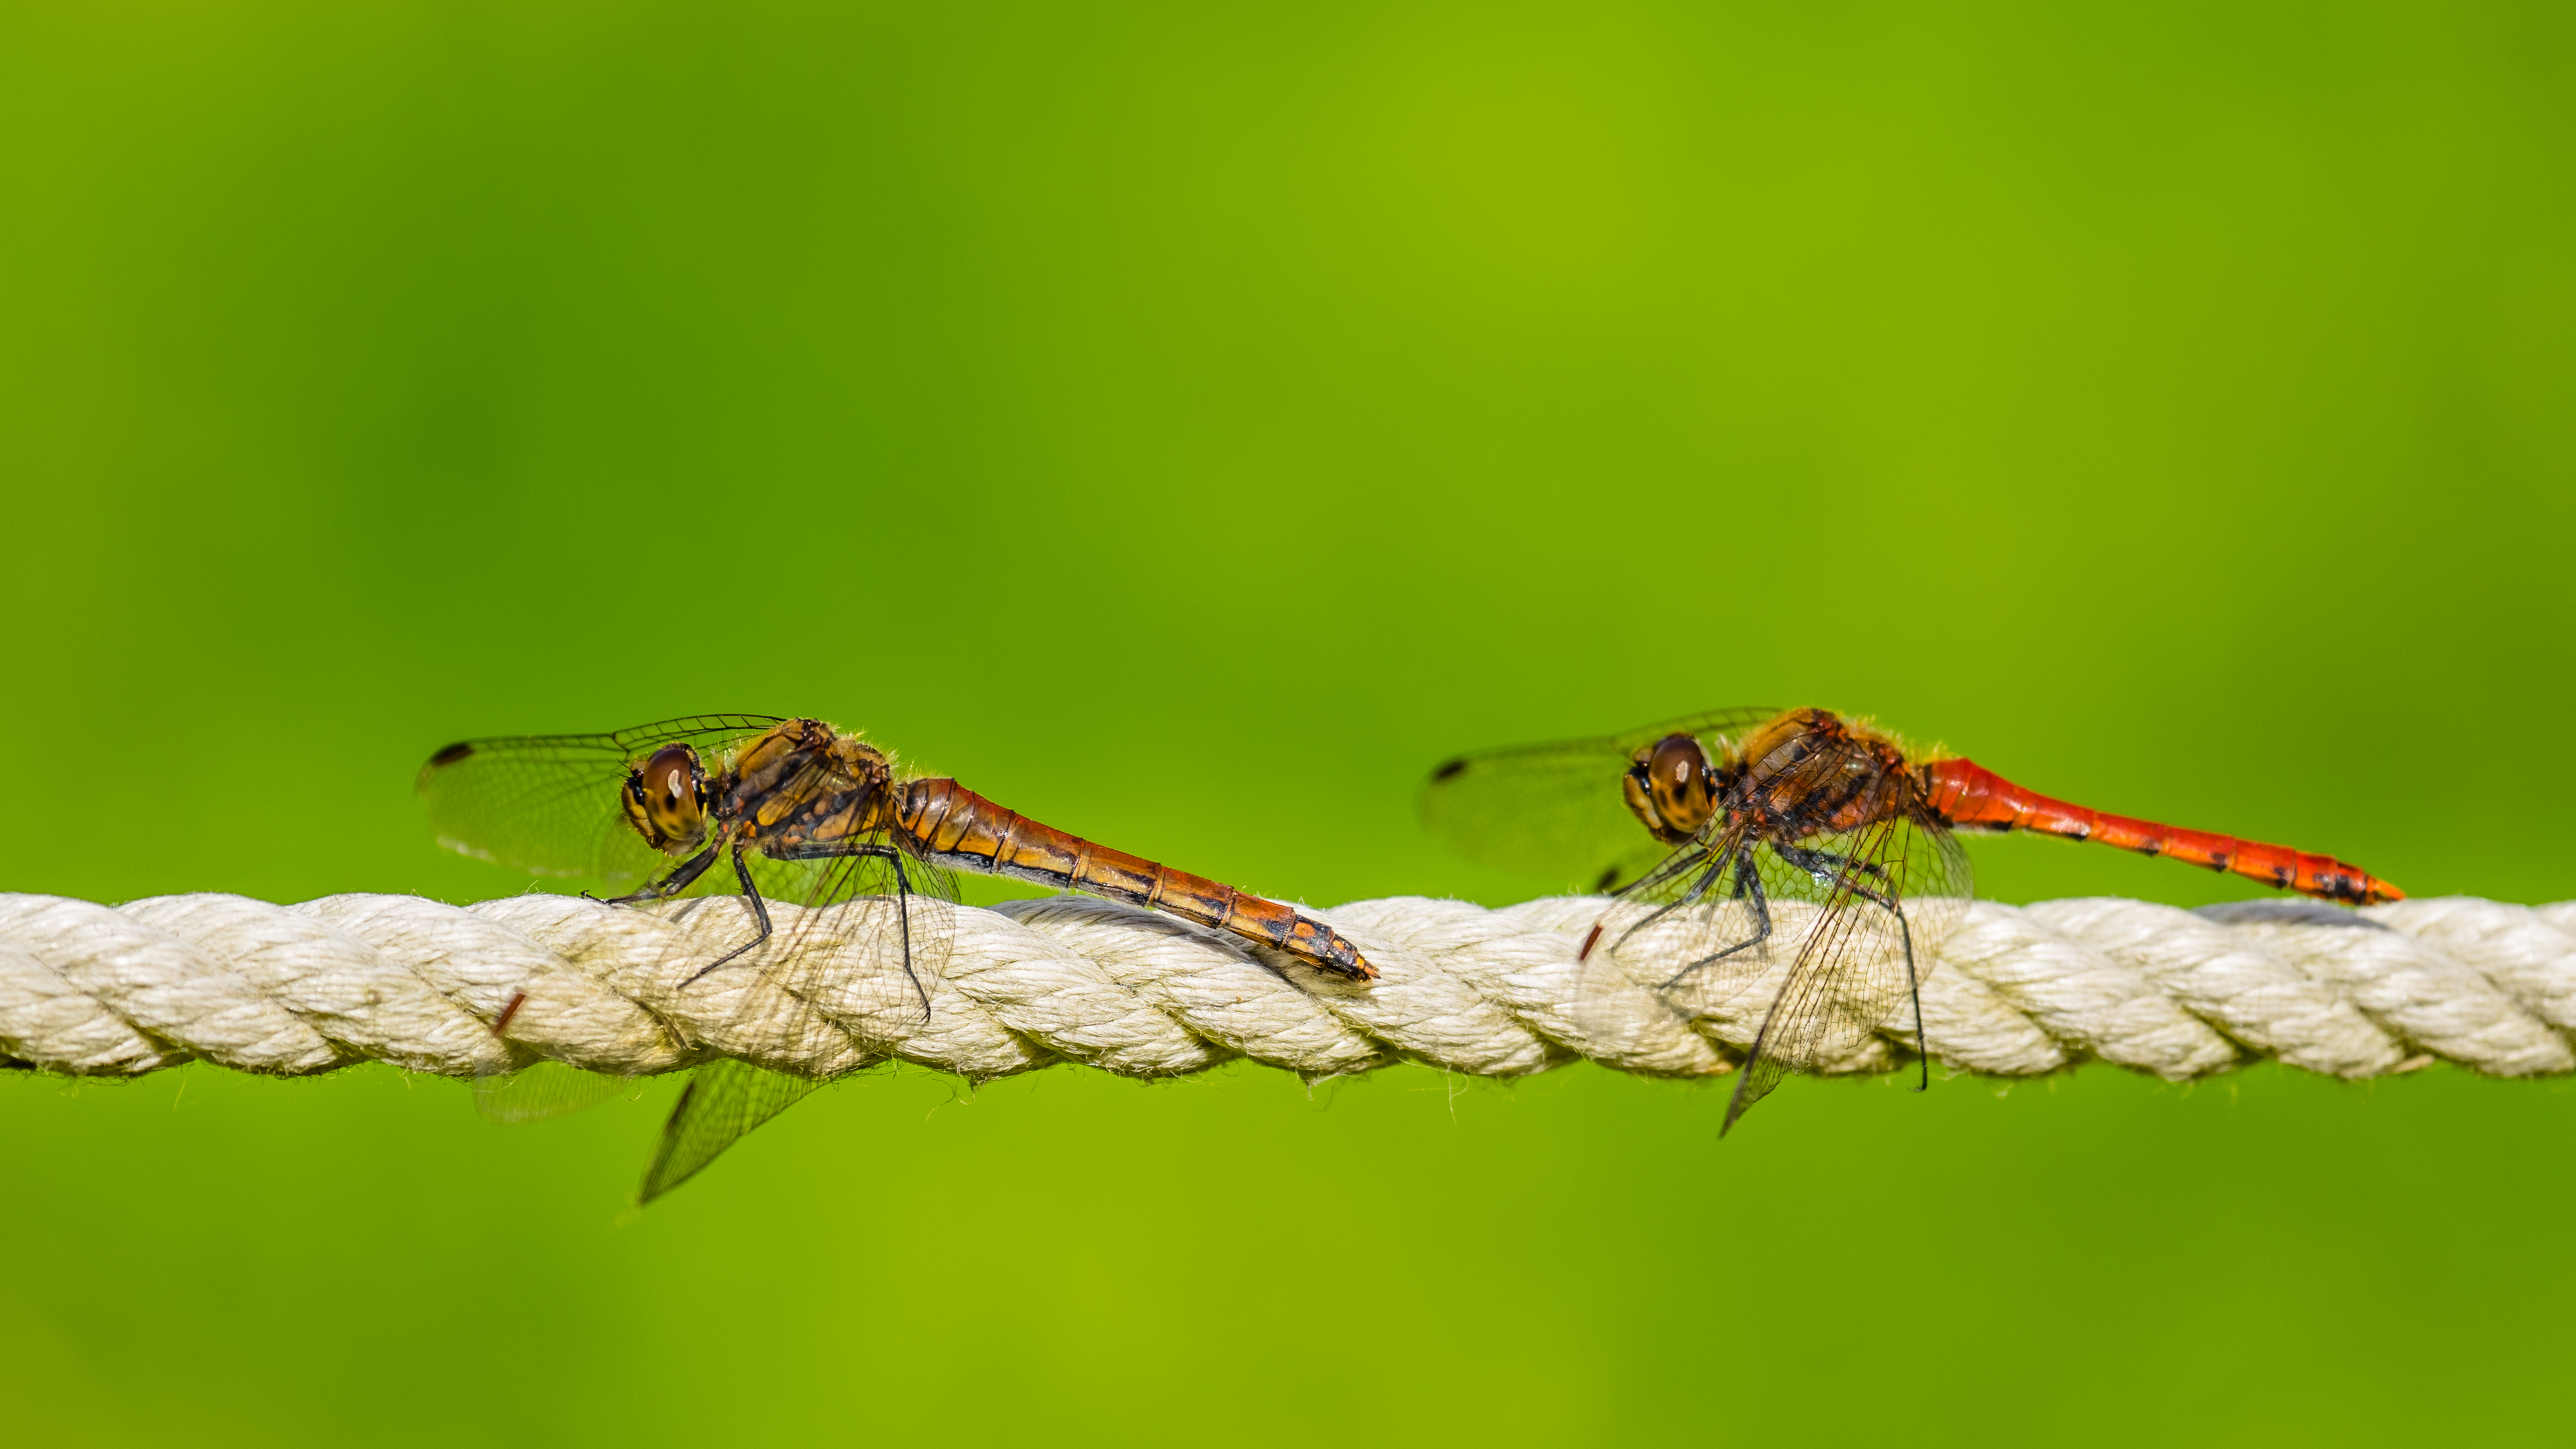
wing, green, insect, fauna, invertebrate, close up, dragonfly, yokohama, damselfly, ilce7m2, sal70300g, jikefurusatomura, laea3, macro photography, arthropod, sunnyautumnday, dragonflies, plant stem, dragonflies and damseflies, net winged insects